Something Cloudy, Something Clear

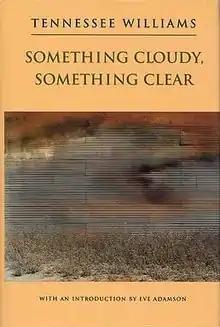
First edition cover(New Directions)

Something Cloudy, Something Clear is an autobiographical play by Tennessee Williams that was originally written in 1941 as a short play titled "The Parade, or Approaching the End of a Summer", which was produced posthumously in Provincetown in 2006. In 1962, Williams retitled and expanded "The Parade" into a full-length play that was first produced Off-Off-Broadway in 1981. Both versions of the play are set on the wharfs of Provincetown, Massachusetts, and tell the story of a young playwright named August dealing with his unrequited homosexual love for another man.